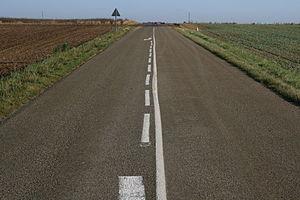
Dans le domaine de la signalisation horizontale, une ligne d’annonce a pour objet de prévenir le conducteur de l'approche d'une ligne continue. Celui-ci ne doit dès lors plus entamer de dépassement à son niveau.